Elsa Thiemann

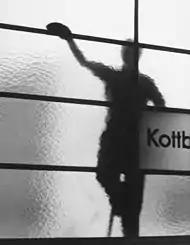
Window cleaner at Kottbusser Tor U-Bahn Station, Berlin, by Elsa Thiemann c.1946

From 1931 Thiemann worked in Berlin as a freelance photographer and a press photographer and, in order to do such work during the Nazi period, she joined the Reichskulturkammer in 1934, as all working artists had to do. She had anti-Nazi views and Hans Thiemann's surrealist art work was considered degenerate, so to keep a low profile she avoided taking photos that might seem to make political statements, instead photographing ordinary street scenes, particularly around Hertzbergstrasse in the Neukölln area where she lived, often taking photos directly from her apartment windows. During World War II, the couple stayed in Berlin and Elsa worked as editorial assistant for the publishers Hoffmann and Campe.